Eastern Ghats

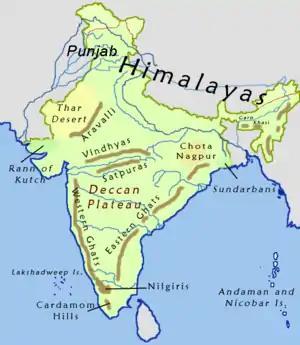
Mountain ranges of India, showing the Eastern Ghats

The Eastern Ghats are an ancient orogenic belt which started forming during the collision of crustal rocks during the archeozoic era. Geologic evidence indicates that these became part of the Indian subcontinent following the break-up of the super-continent of Rodinia and the creation of Gondwana. The mountains were formed over millions of years through metamorphism, and erosion and are significantly older than the Western Ghats. The rock layers were largely formed during the mid-proterozoic era by the accumulation of silt, carbonates and basalt which later became khondalite and calcium silicate rocks. The major rock types found are charnockite, granite, khondalite, metamorphic, and quartzite.